Poonam Gupta

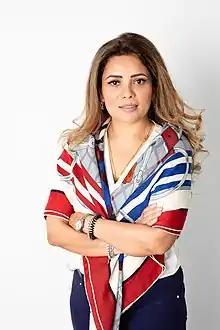

Poonam Gupta OBE (born 17 August 1976) is a British-Indian entrepreneur, based in Scotland.